Hiram Monserrate

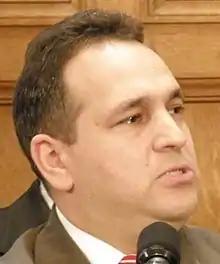
Monserrate in 2009

Hiram Monserrate (born July 12, 1967) is an American politician who was a New York State Senator from 2009 to 2010 and a member of the New York City Council from 2006 to 2009.